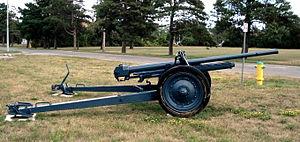
Le 7.62 cm FK 36(r) et le Pak 36(r) étaient des pièces d'artillerie allemandes d'origine soviétique, capturées et modifiées pour la Wehrmacht durant la Seconde Guerre mondiale. Elles sont issues des canons M1936 F-22, puis USV et ZiS-3, capturés en grand nombre sur le Front de l'Est. L'arme rechambrée se montrera efficace et sera utilisée, outre en version tractée, sur des canons automoteurs antichars, en particulier sur certains modèles de Marder.